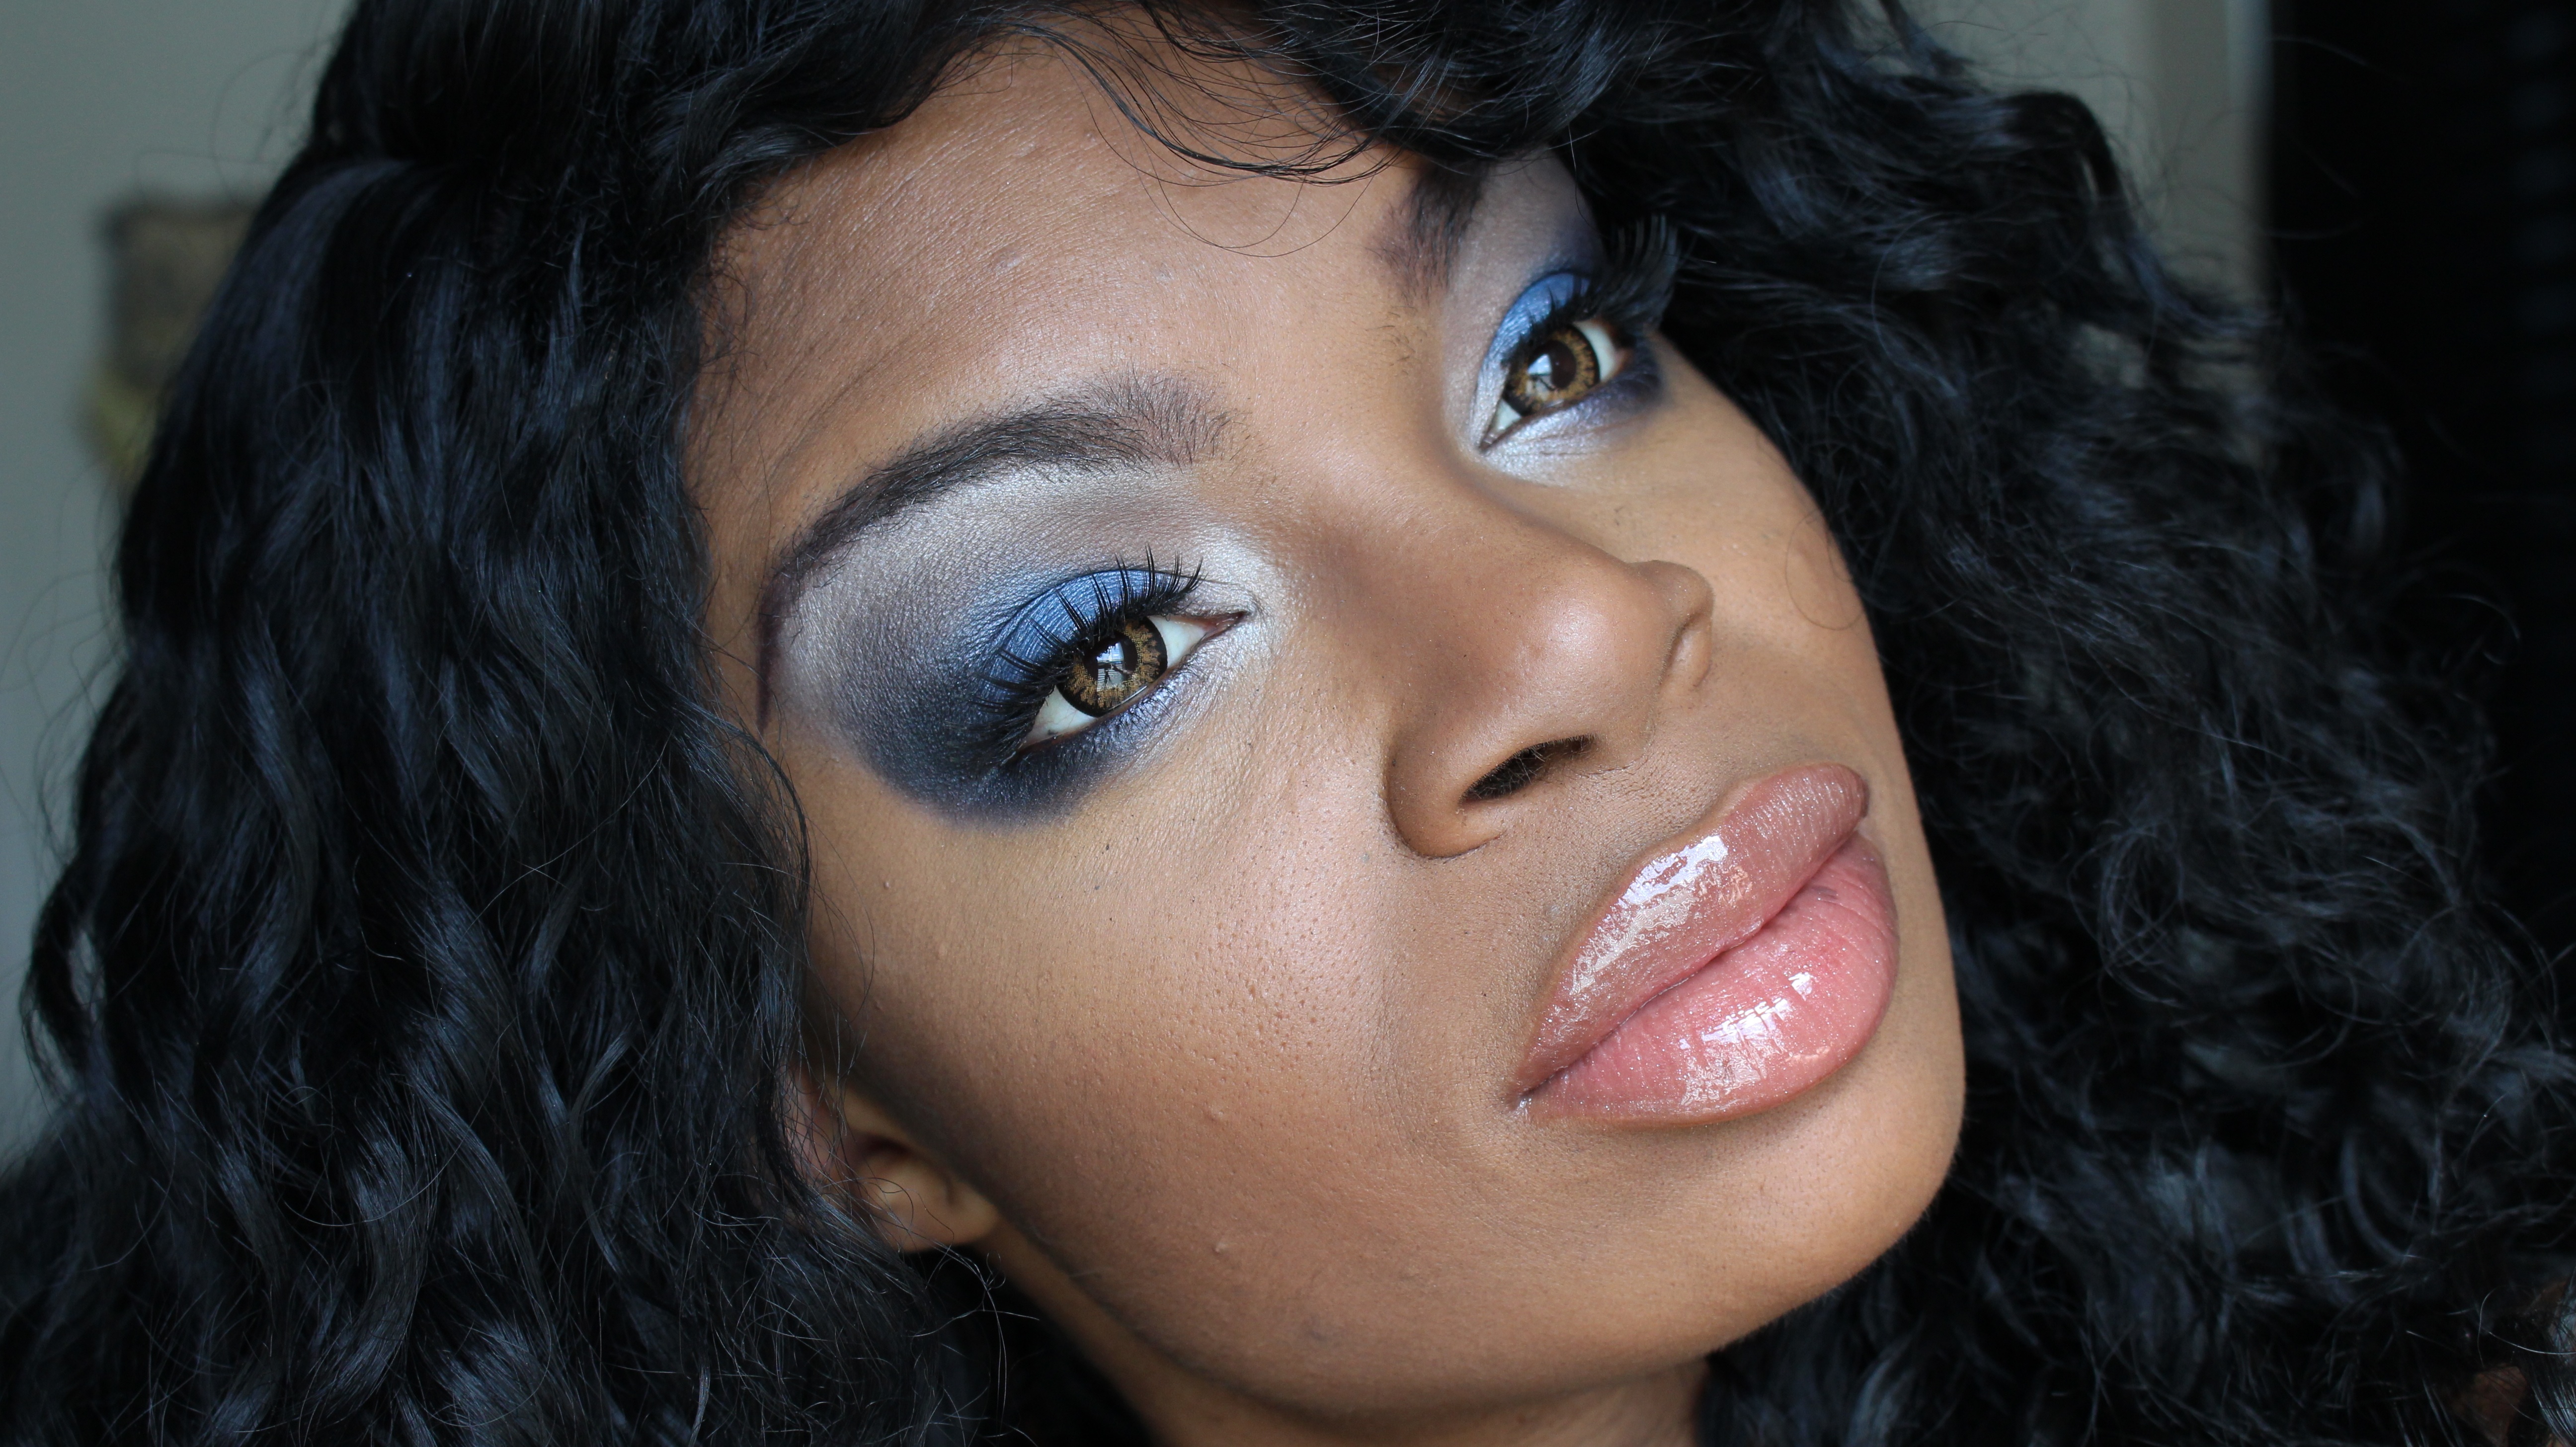
person, girl, woman, hair, photography, female, singer, portrait, model, blue, black, lady, facial expression, lip, hairstyle, smile, mouth, make up, close up, human body, black hair, face, nose, eyes, eye, head, skin, lips, beauty, salon, raw, organ, emotion, glamour, black skin, photo shoot, brown hair, portrait photography